Lock Island

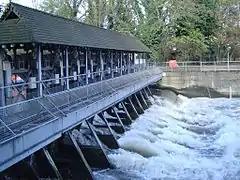
Lock Island across the weir from Hamhaugh Island

Lock Island is an island in the River Thames in England connected to Shepperton Lock, near Shepperton. Facing the attached by lock-gate bridge mainland is a hedge-lined lawn hosting a café, below and above zones of free short-stay moorings. The Thames River Police have a station on the island. Shepperton Canoe Club and Weybridge Mariners' Boat Club face part of the Weybridge side. The island is connected to Hamhaugh Island by a walkway across the main weir, in turn having a closed-access weir to Hamm Court, Addlestone.